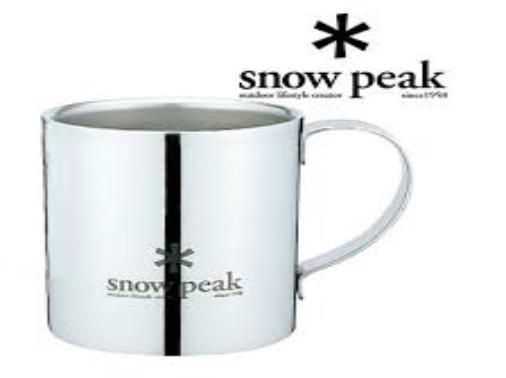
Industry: Sports